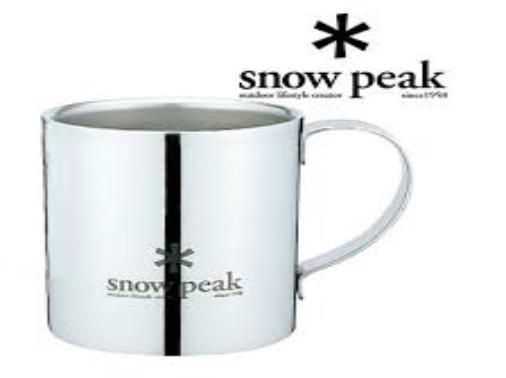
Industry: Sports